The White Spider (1963 film)

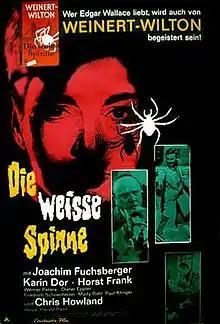

The White Spider is a 1963 West German crime thriller film directed by Harald Reinl and starring Joachim Fuchsberger, Karin Dor and Horst Frank. It is based on a novel of the same name by the Czech writer Louis Weinert-Wilton.